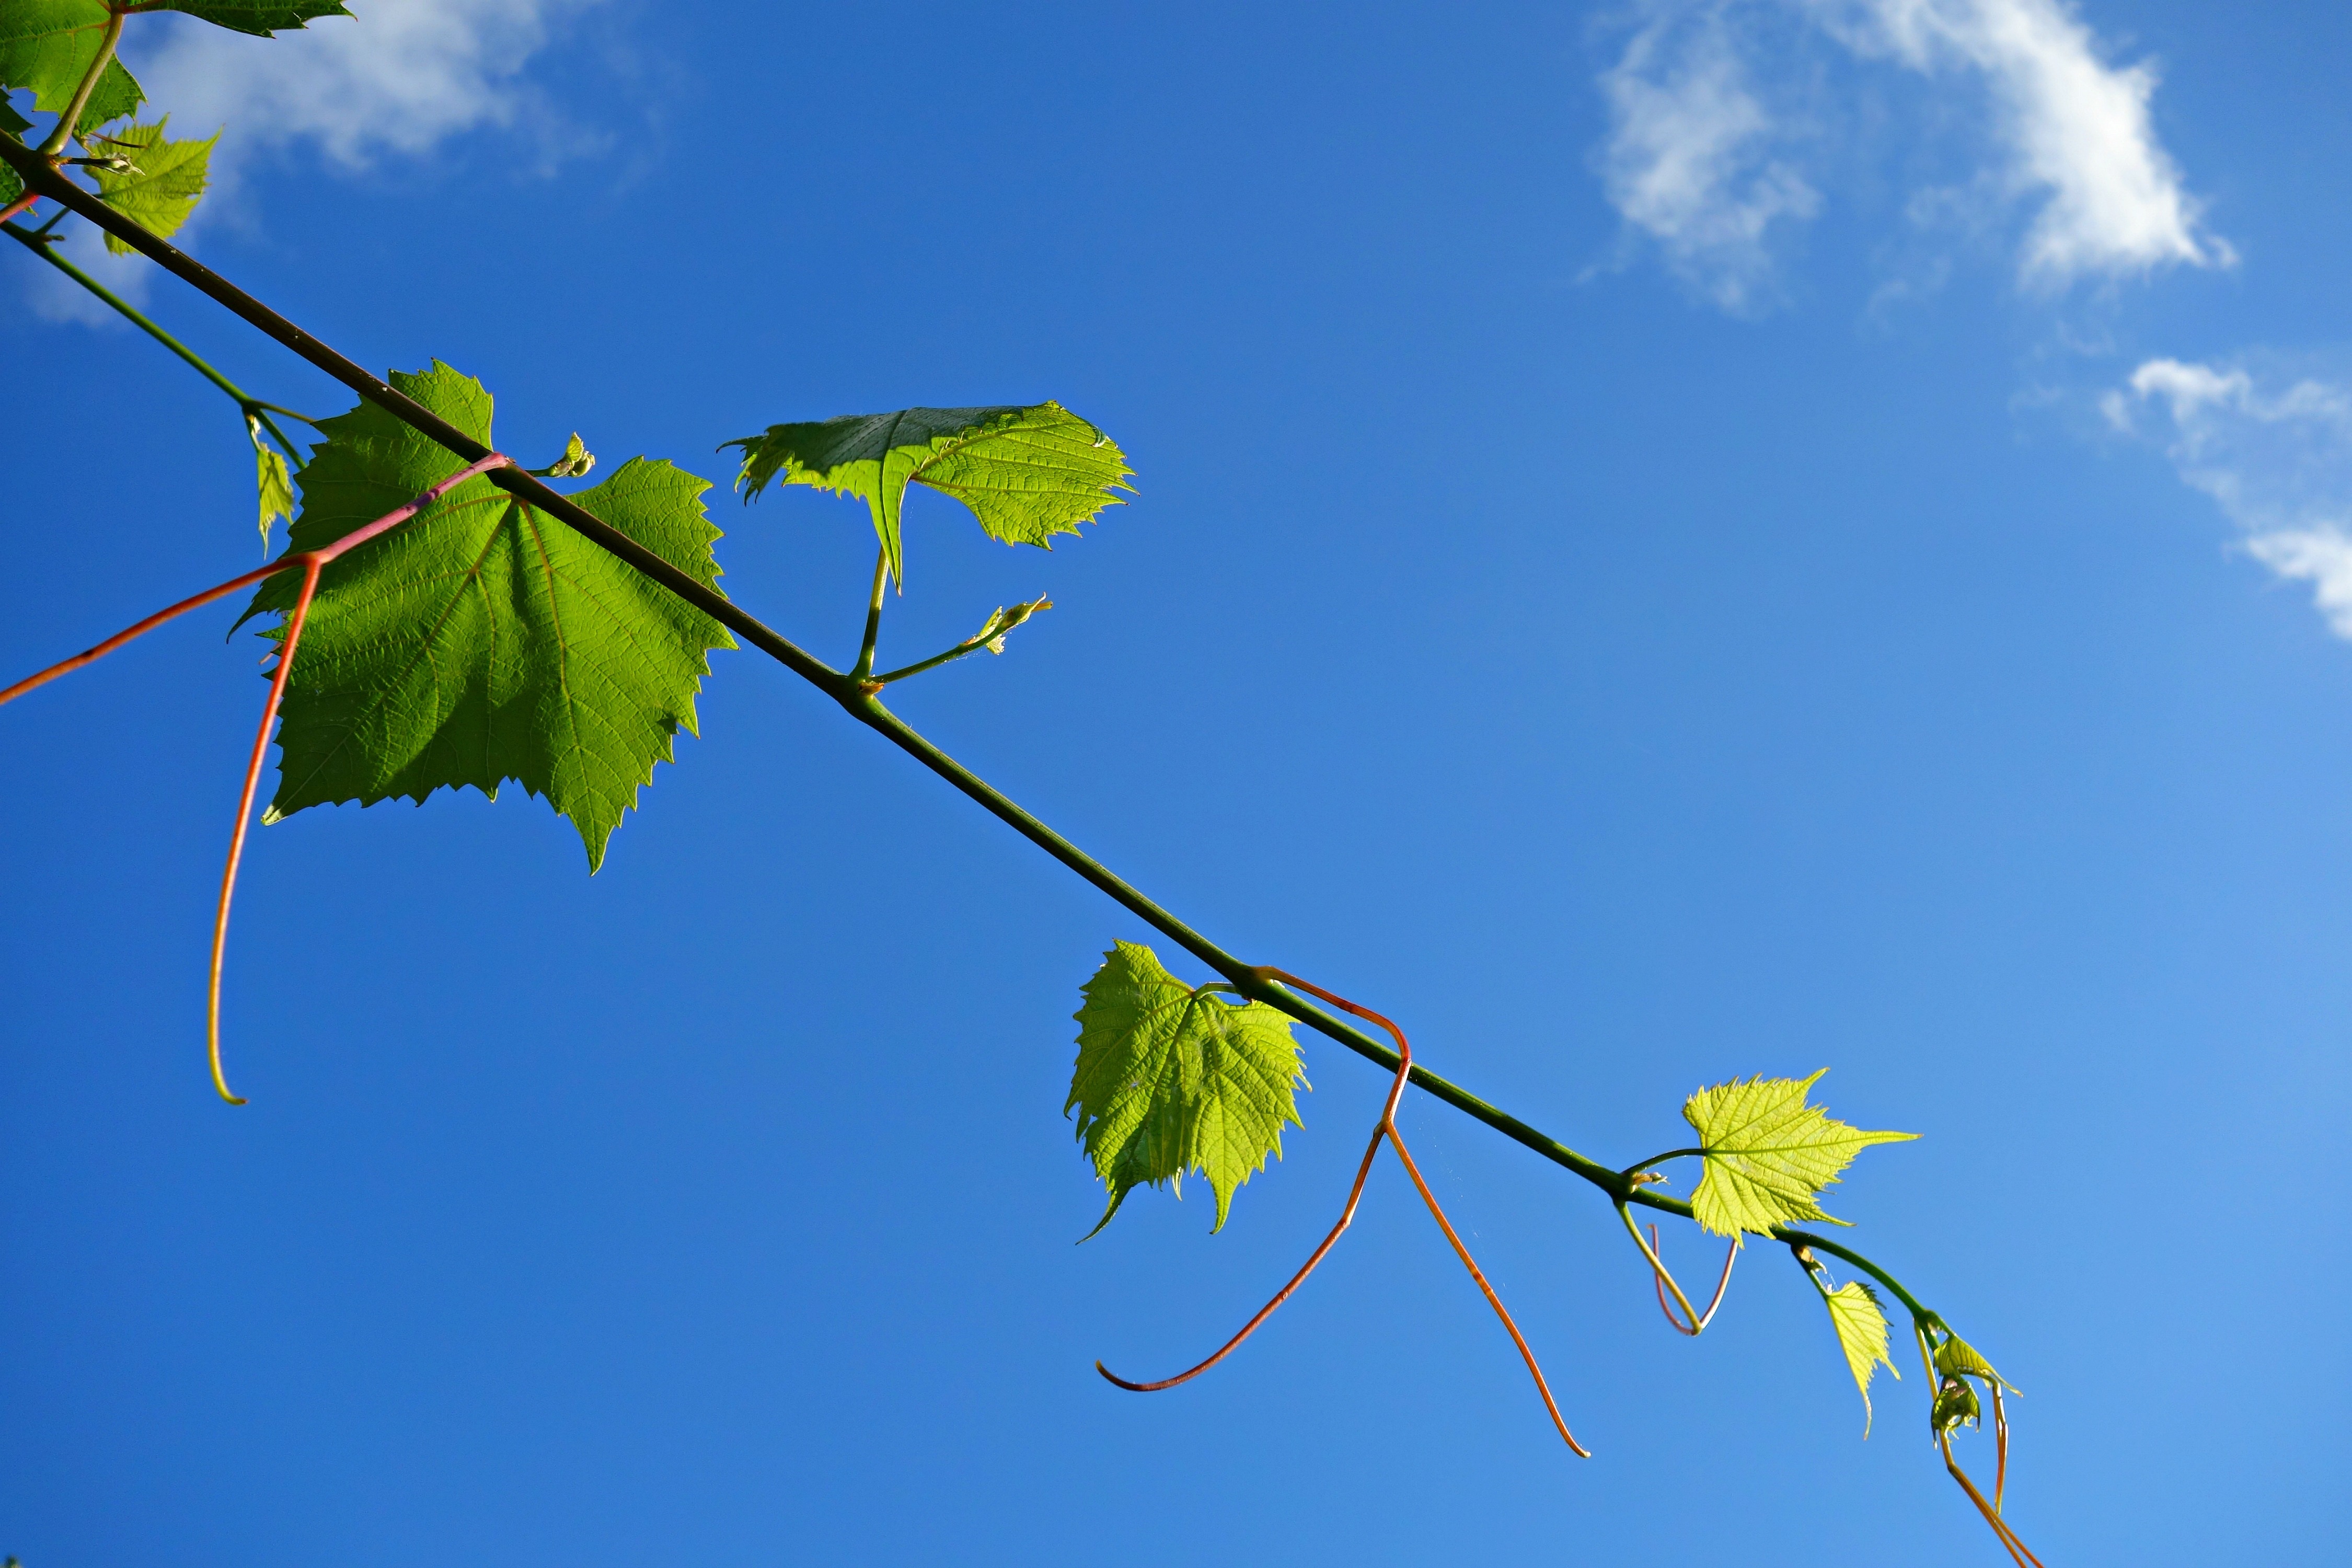
tree, nature, branch, plant, sky, sunlight, leaf, flower, wind, green, ivy, blue, climbing, climber, yellow, flora, blue sky, skies, creeper, flowering plant, ivy against blue sky, plant stem, woody plant